Evelyn Nesbit

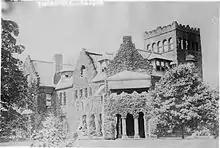
"Lyndhurst" (William and Mary C. Thaw mansion), Pittsburgh, Pennsylvania (demolished, c. 1942)

Aside from her relationship with Barrymore, Nesbit was involved with other men who vied for her attention. Among those were the polo player James Montgomery "Monte" Waterbury and the young magazine publisher Robert J. Collier. Even as she had these relationships, White still remained a potent presence in Nesbit's life and served as her benefactor.